Powdery mildew

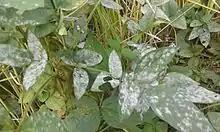
Powdery mildew on soybean leaves

Legumes, such as soybeans, are affected by "Microsphaera diffusa".